Basilica of Our Lady of Scherpenheuvel

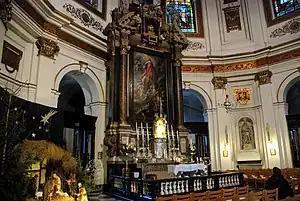
Interior of the basilica

The archducal architect and engineer Wenceslas Cobergher is generally credited with designing the church and staking out the general outlay of the town of Scherpenheuvel. Both the church and the town are in fact determined by the "Hortus Conclusus" in the shape of a heptagon. The basilica is a central and domed structure, resting on seven columns. The main altar stands on the site of the oak tree. It is surrounded on six sides by chapels. The seventh side opens on to the vestibule, that is flanked by two more chapels. The side chapels are connected with an ambulatory, that enables pilgrims to walk round without entering the central space. On the opposite side of the vestibule stands the unfinished bell tower. Underneath the tower and on the outer walls are seven more altars. One of the most striking features of the exterior are the hundreds of seven-pointed gilded stars that cover the surface of the dome. The overall design of the church shows a lot of resemblance with the iconic but posterior (1631-1681) basilica of Santa Maria della Salute in Venice.